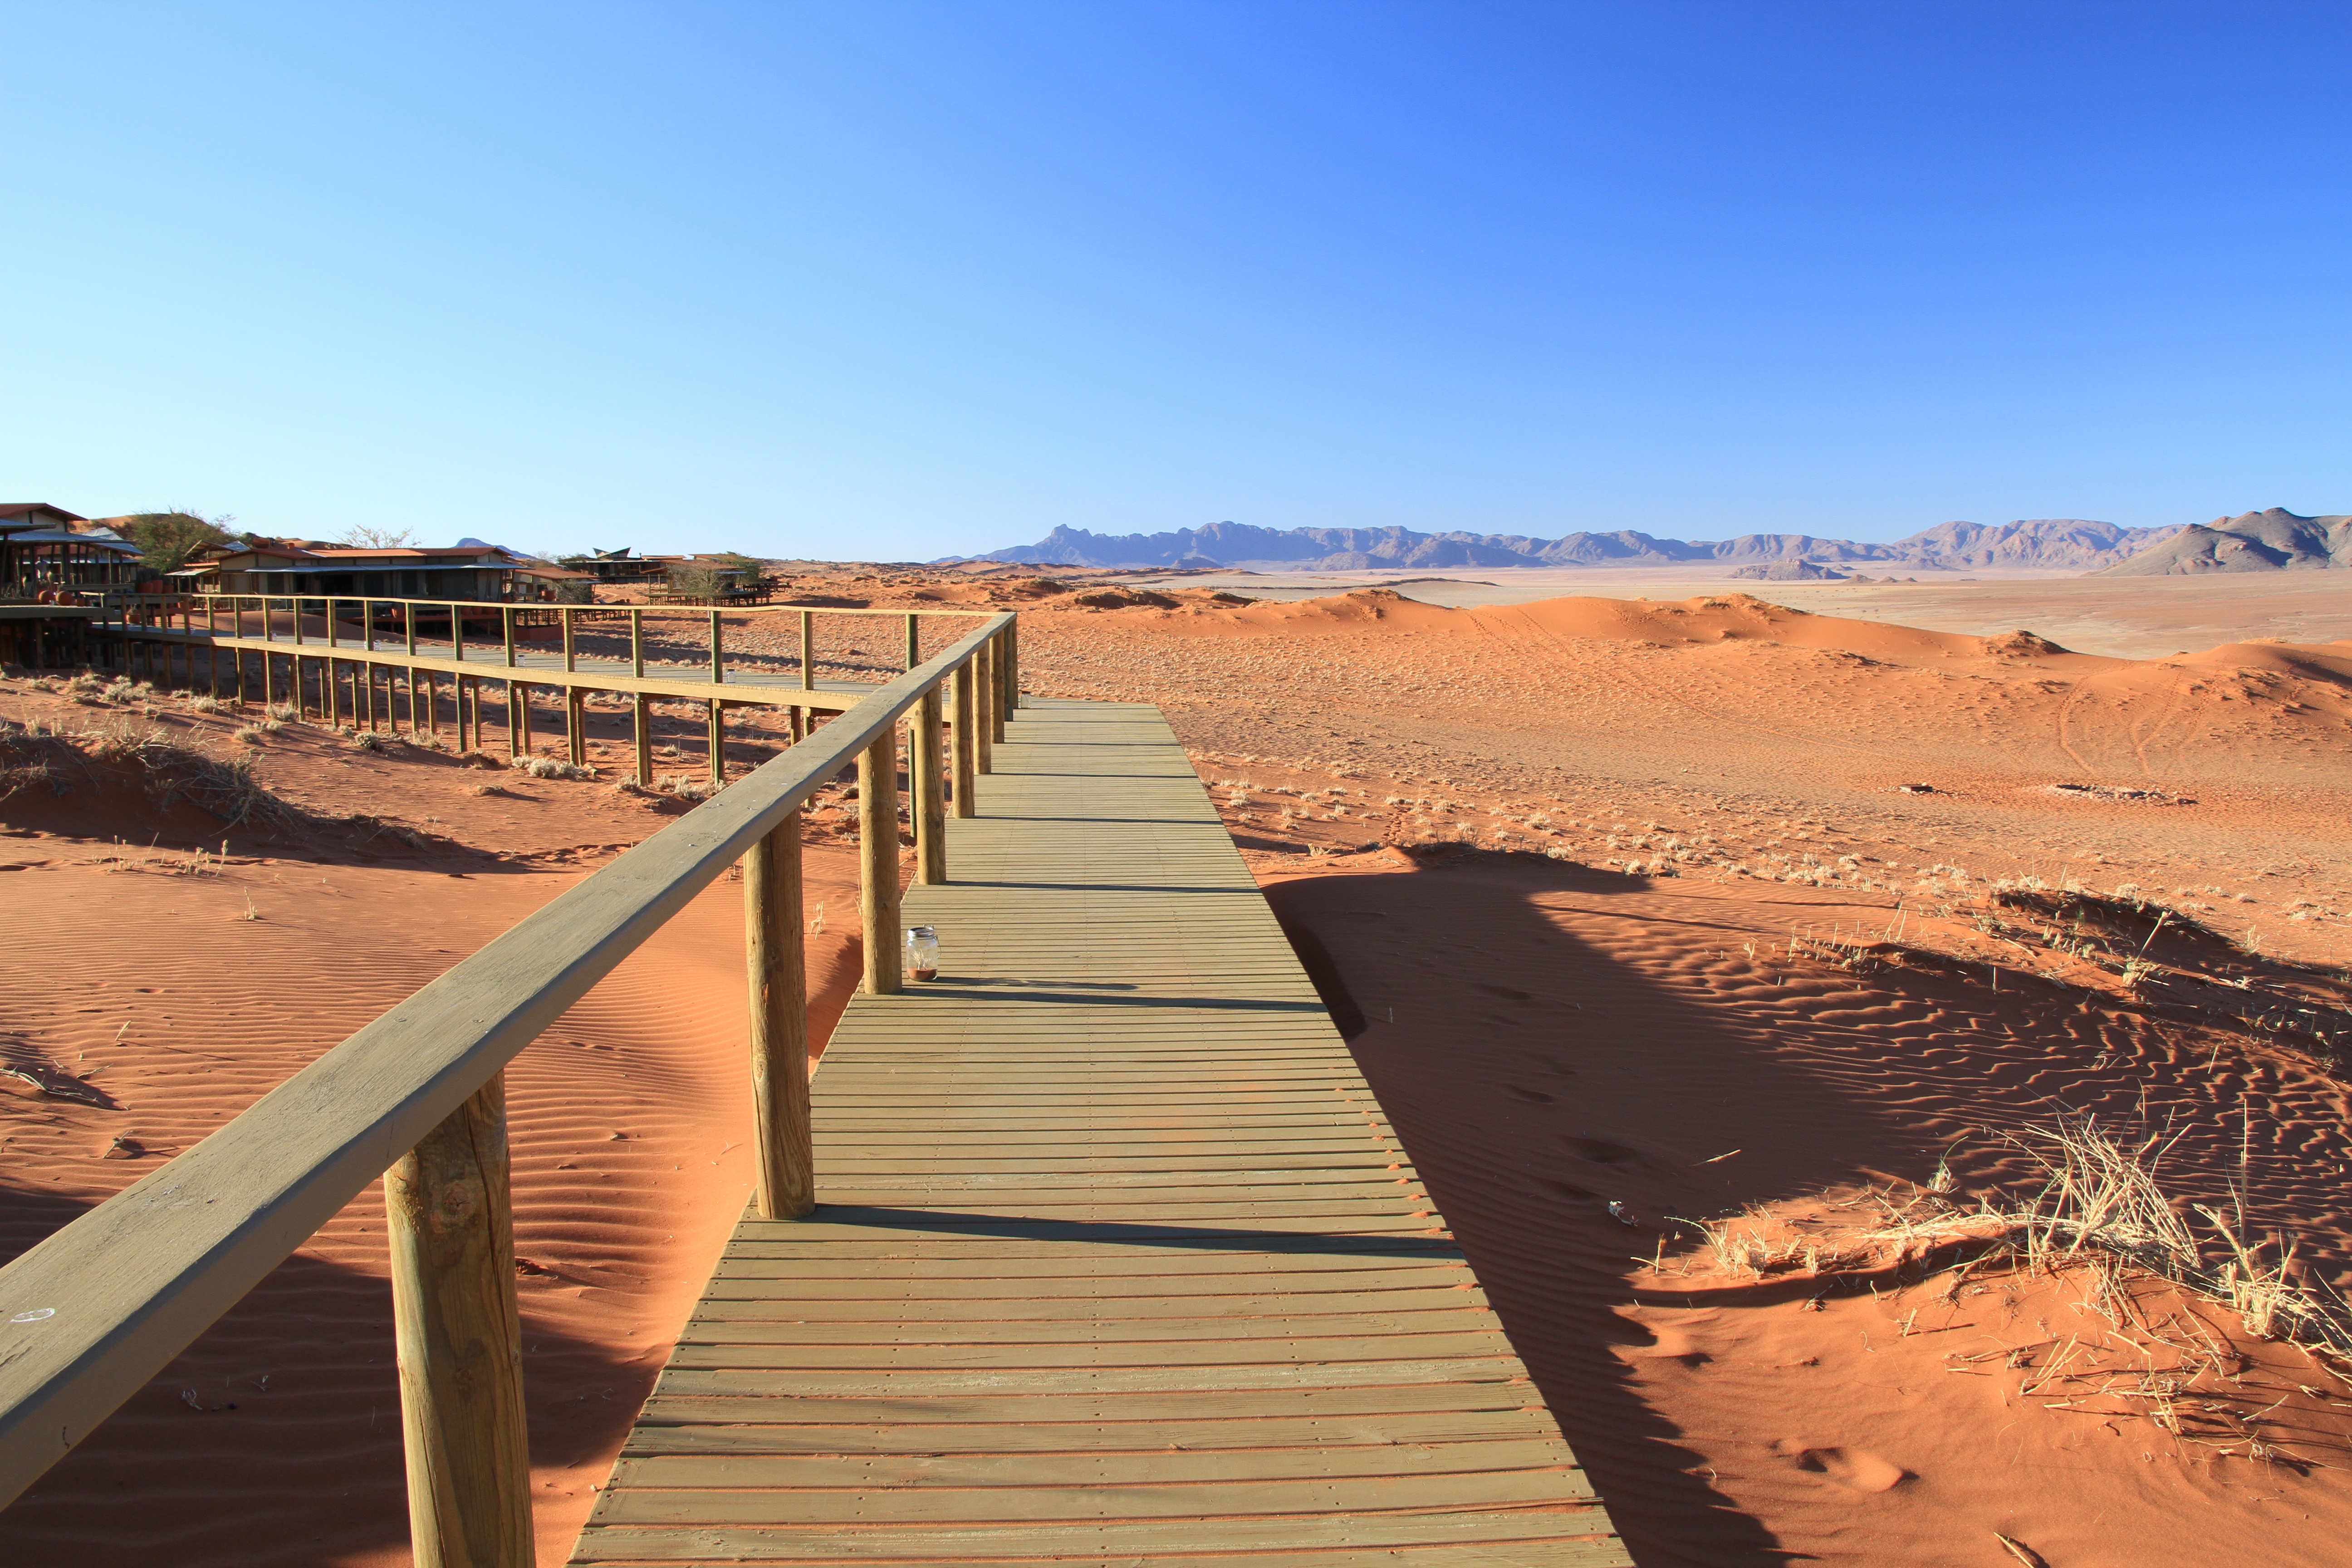
landscape, sea, sand, desert, walkway, direction, blank, wide, habitat, away, target, sahara, wadi, natural environment, aeolian landform